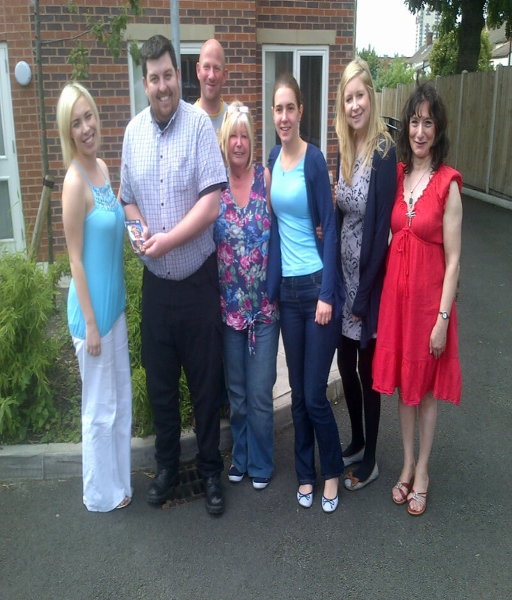
with person & the team